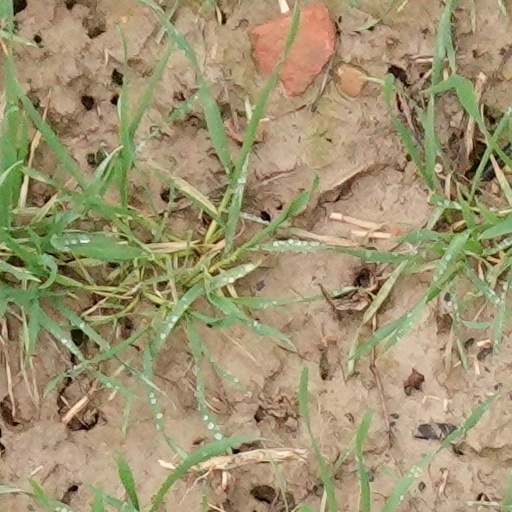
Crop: wheat